Question: Please indicate a possible affordance area of the hot dog that can be used for eating
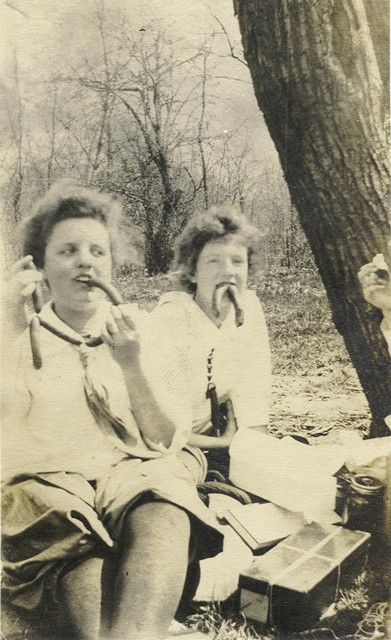
Answer: [208.132, 280.301, 240.613, 322.406]